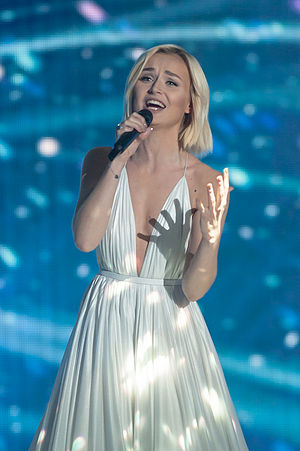
Polina Gagarina
Polína Sergeevna Gagarina er en russisk sangerinde, skuespiller og model.